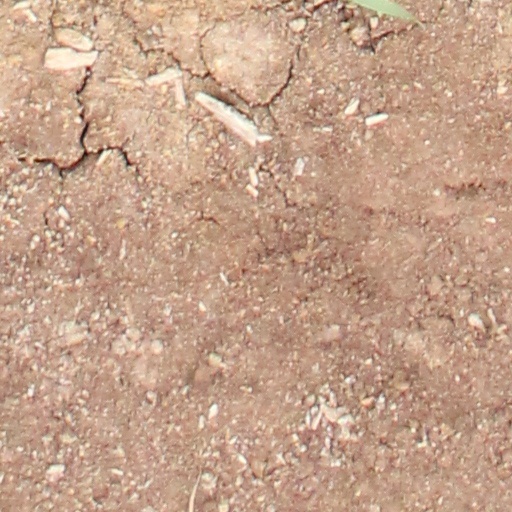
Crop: wheat